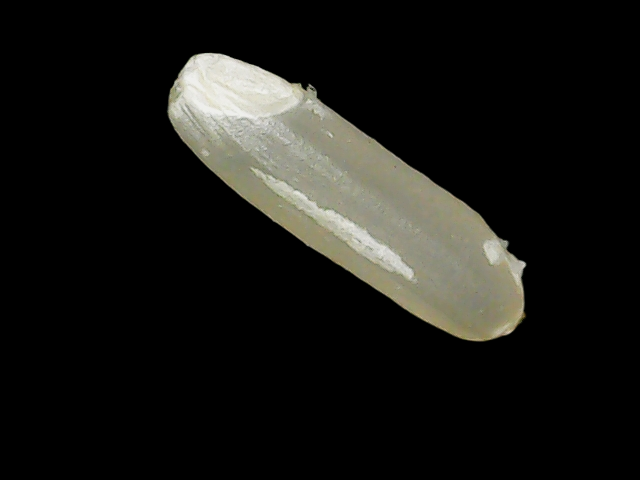
Rice variety: Binadhan7